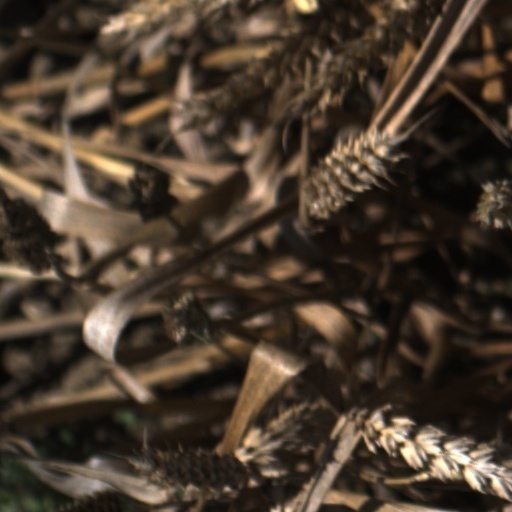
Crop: wheat